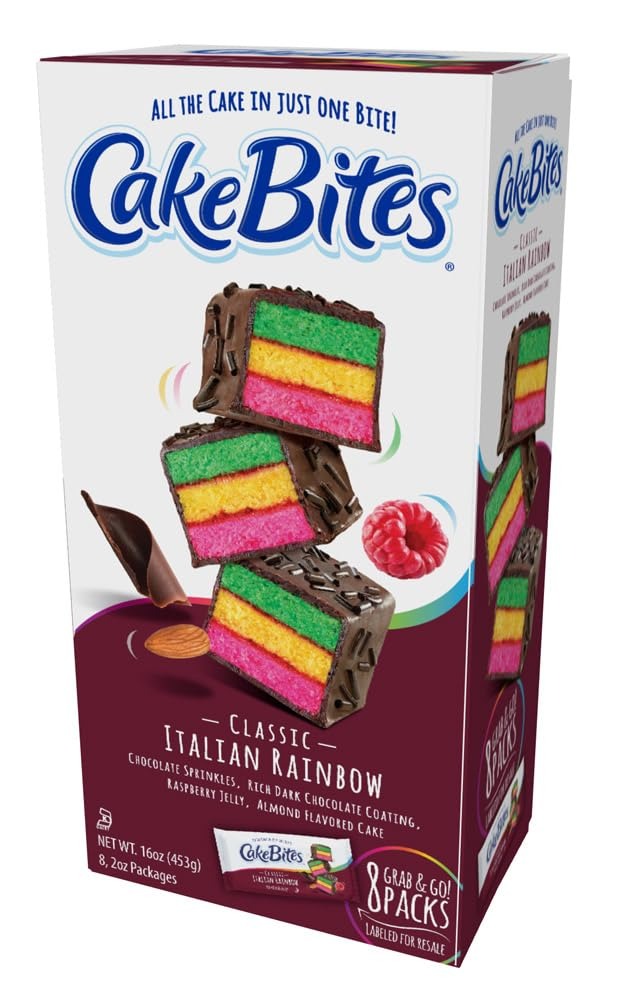
Item Name: The Original Cakebites by Cookies United, Grab-and-Go Bite-Sized Snack (Classic Italian Rainbow, 8 Pack)
Bullet Point: Grab & Go The Perfect Holiday Gift
Value: 4.0
Unit: Ounce

Price: 22.92